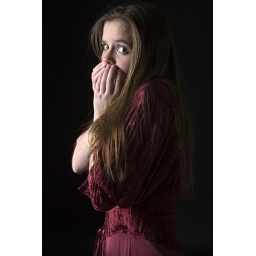
hannah in red dress 20